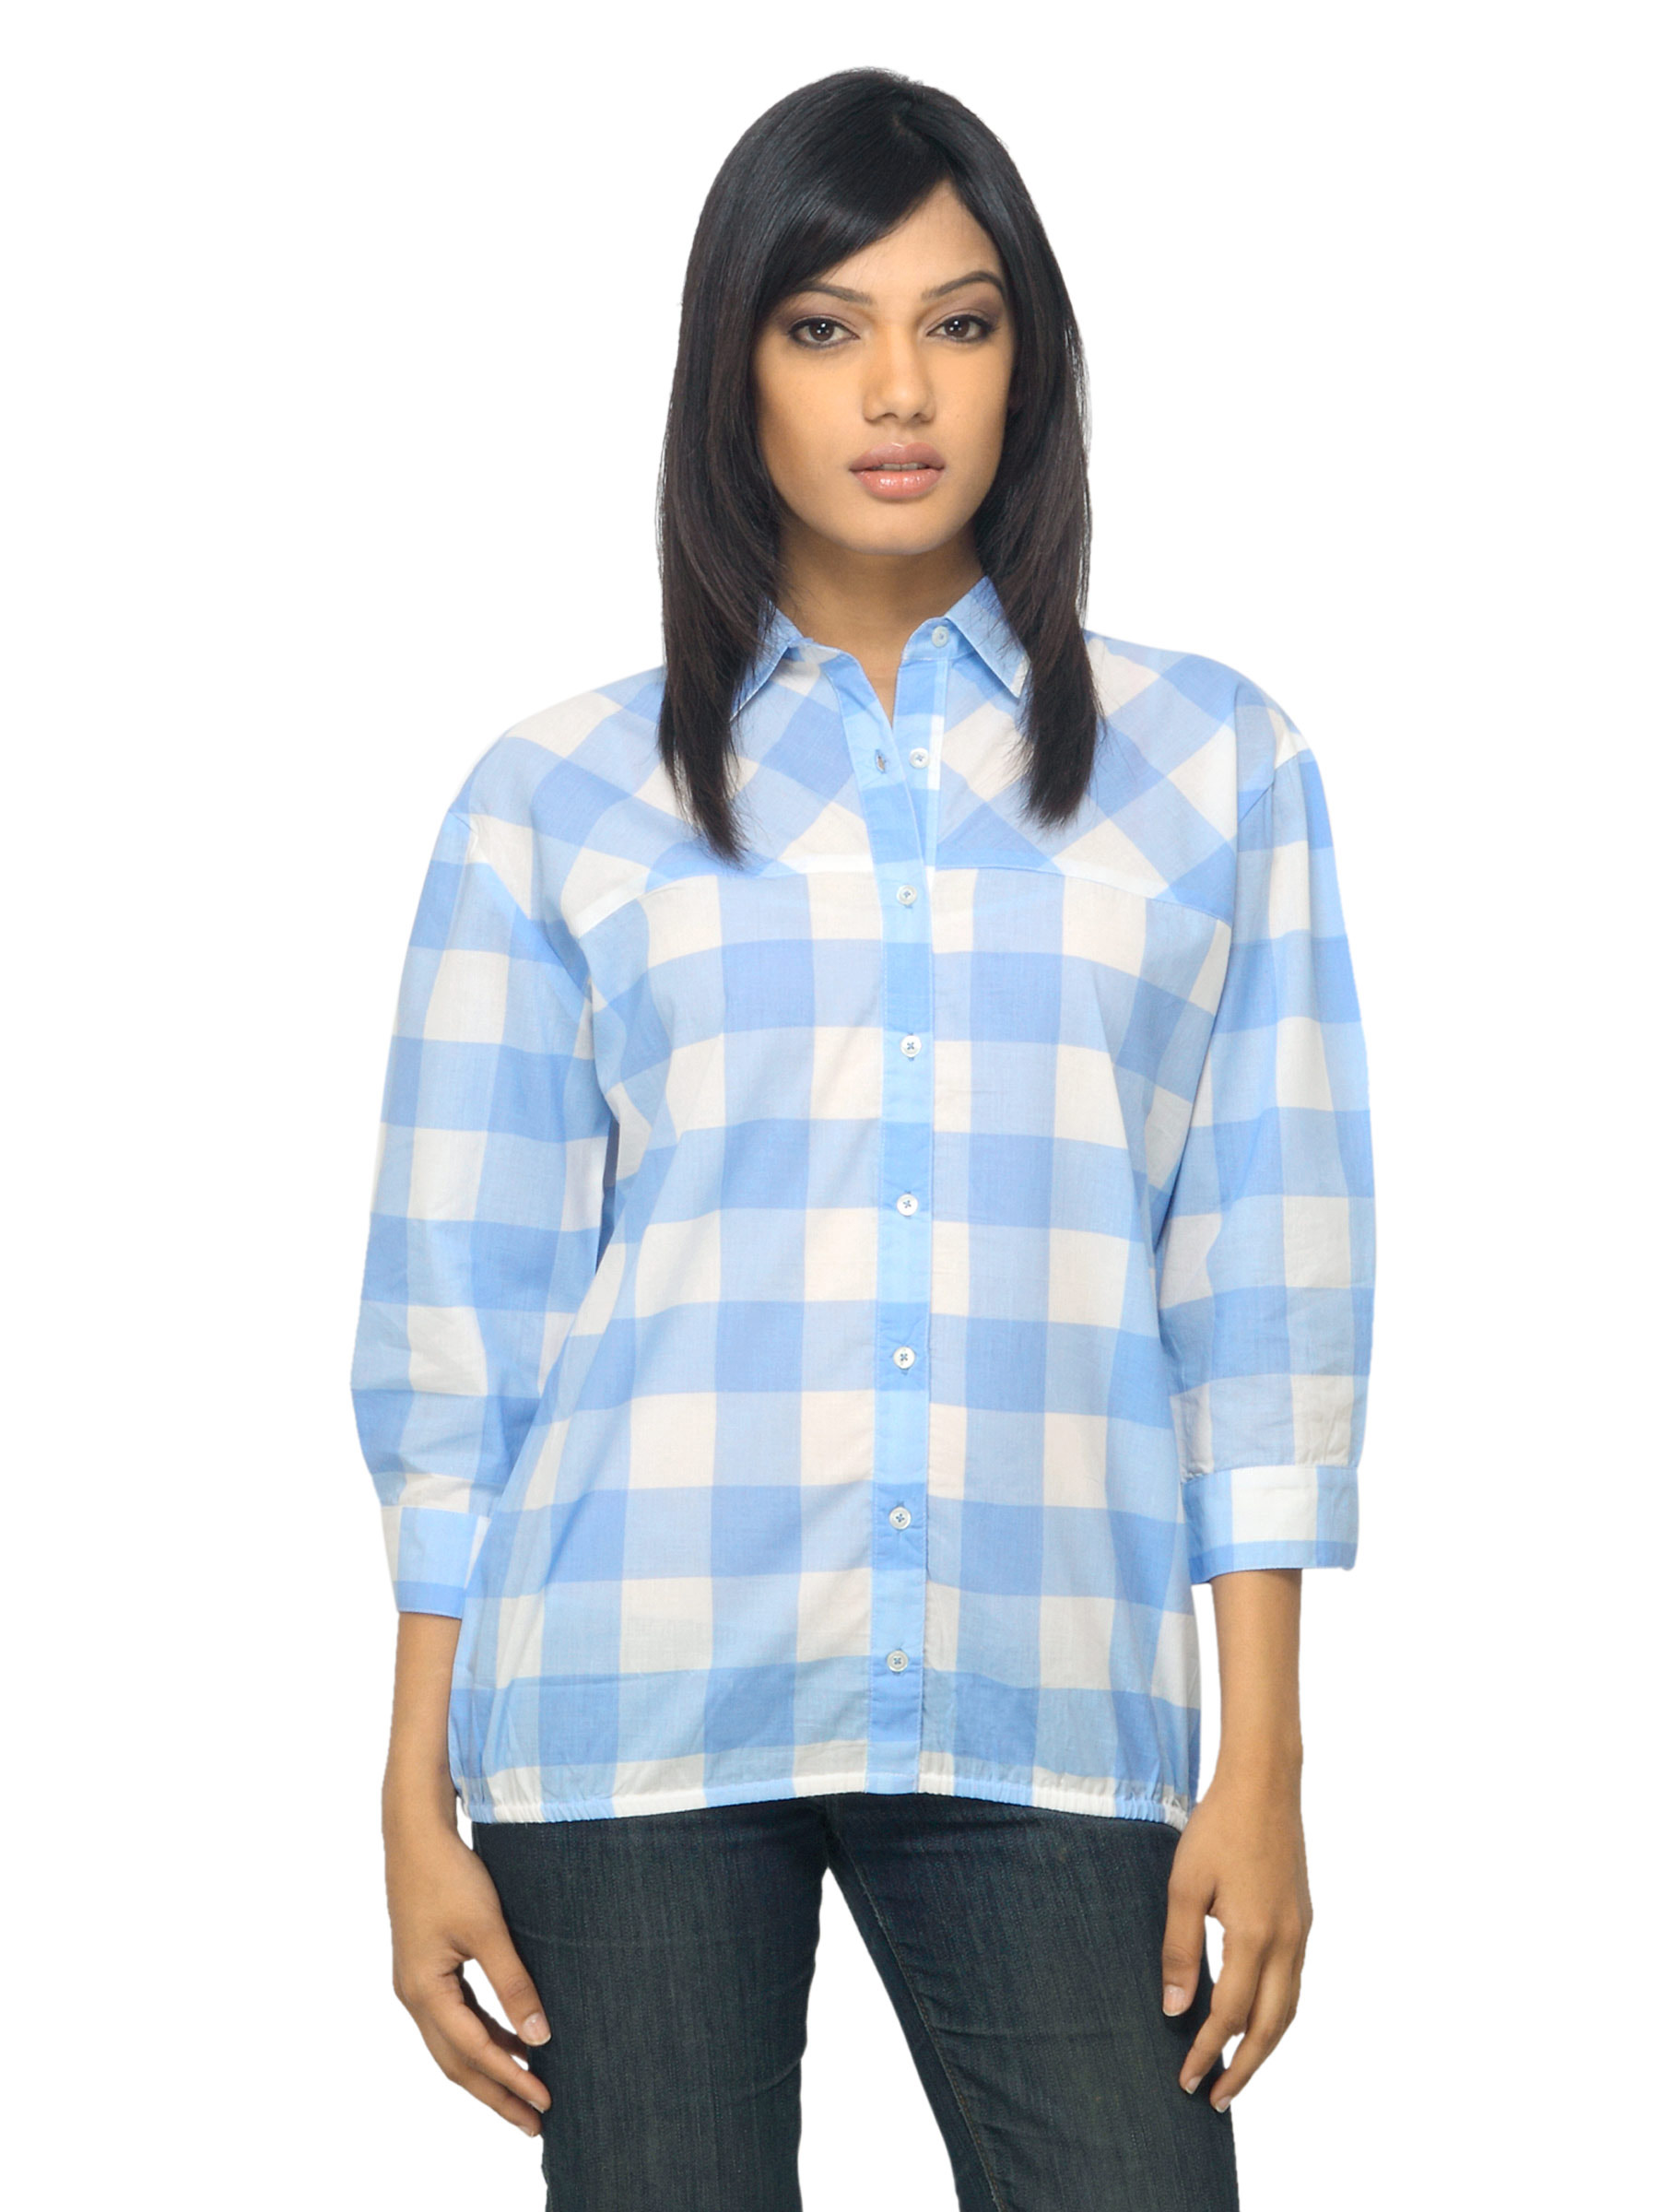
Femella Women Blue Checked Shirt
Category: Apparel / Topwear / Shirts
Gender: Women
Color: Blue
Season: Summer 2012
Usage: Casual